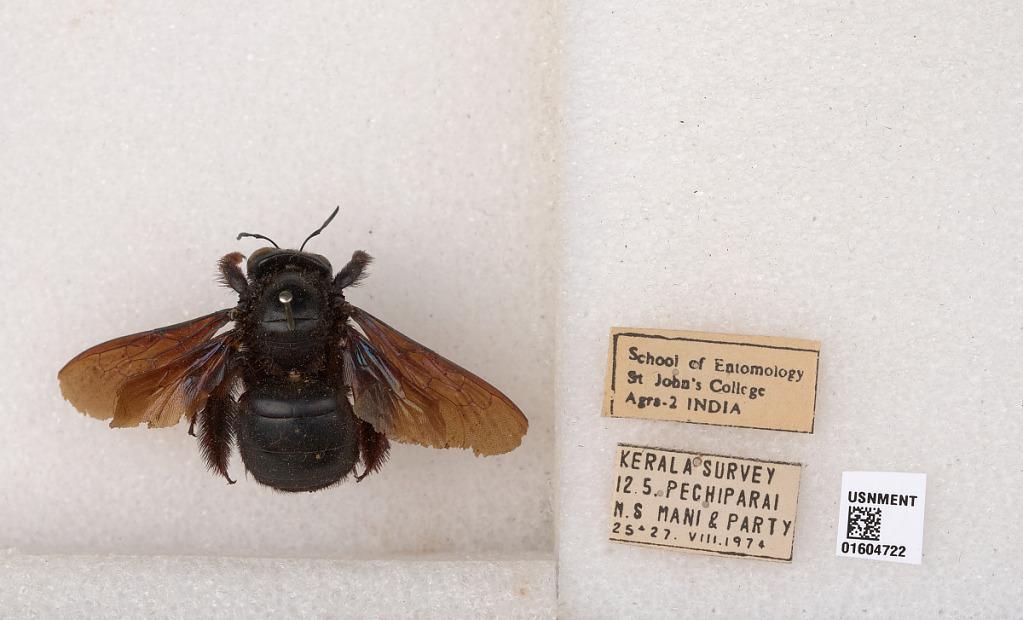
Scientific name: Xylocopa
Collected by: N. Mani & Party
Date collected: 1974-8-25
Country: India
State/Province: Tamil Nadu
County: Kanyakumari
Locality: Kerala, Pechiparai